Aslı Bayram

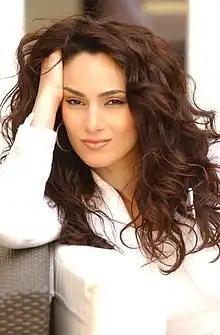
Aslı Bayram in 2003

Aslı Bayram (born 1 April 1981) is a German actress, writer and beauty pageant titleholder. She is of Turkish descent. Since 2010, she is an Ambassador for Crime Prevention by the Justice Ministry Hessen.